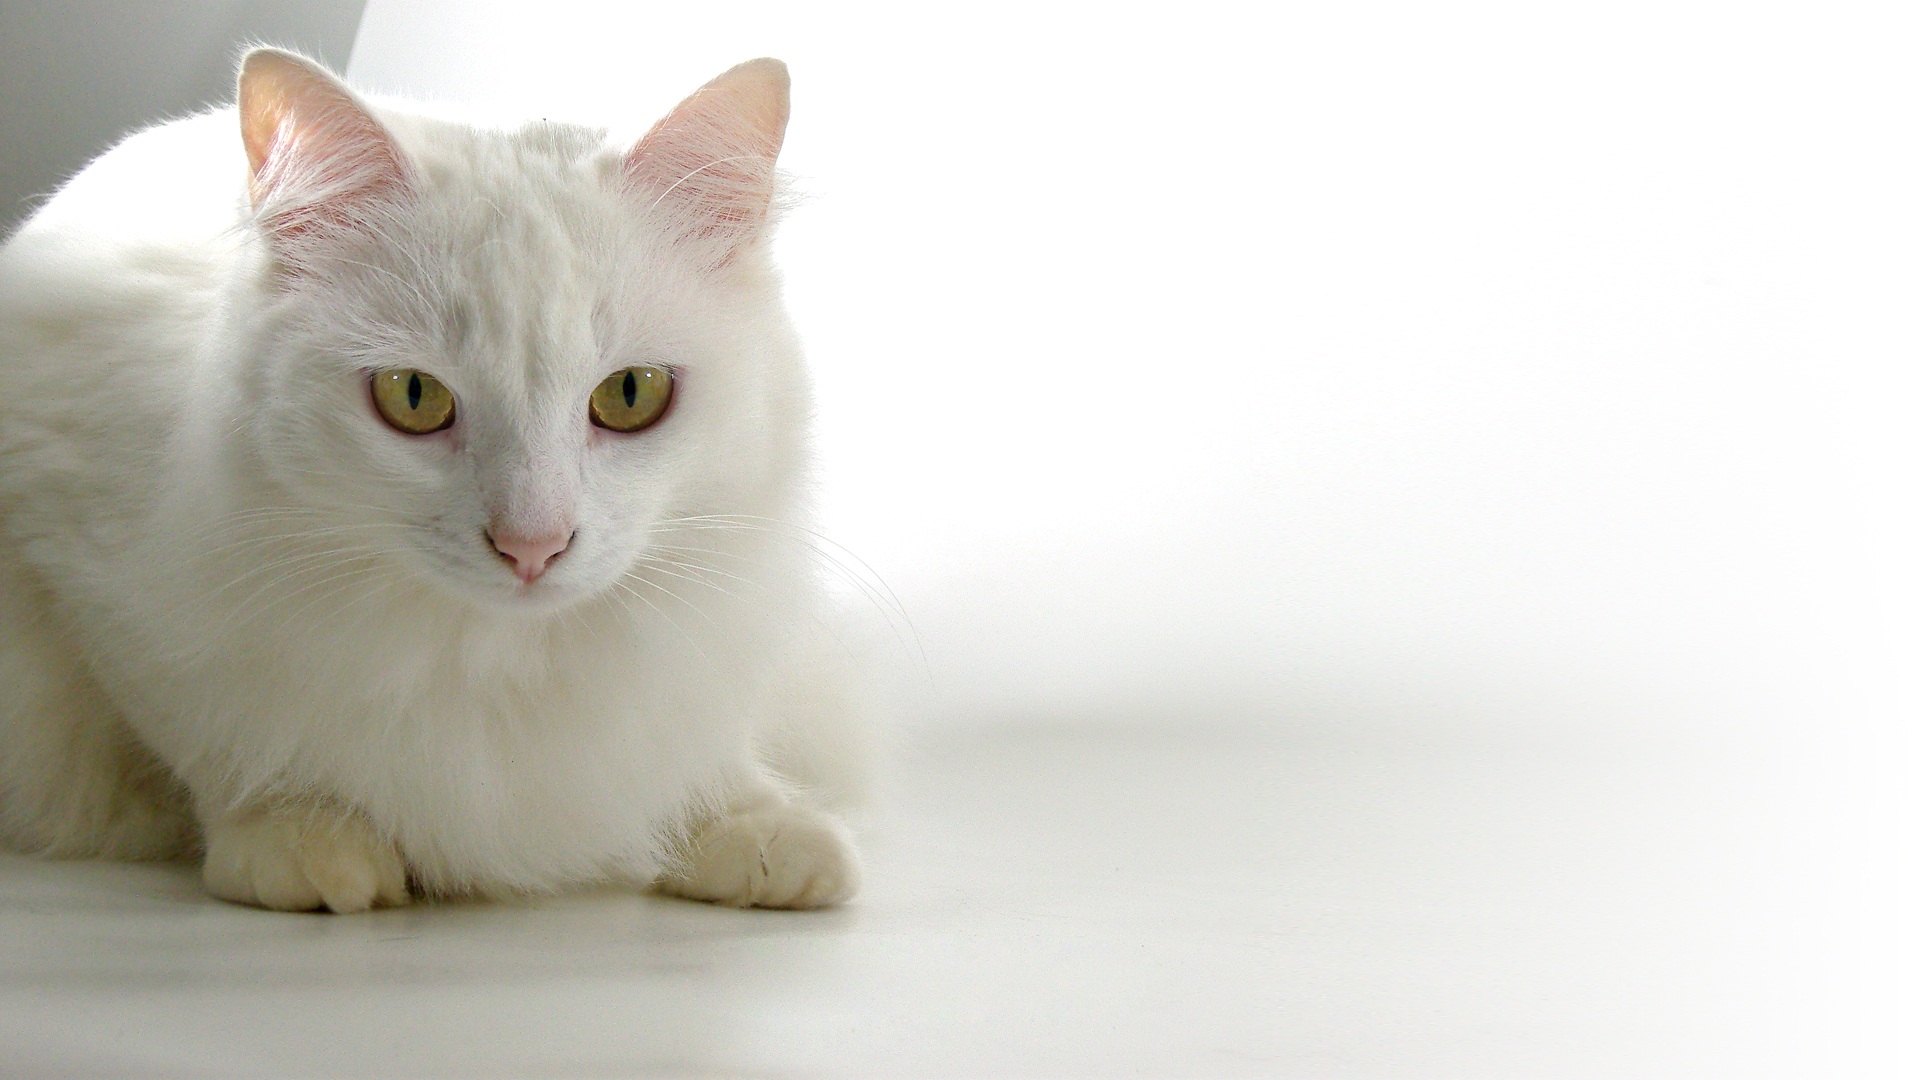
white, cat, mammal, pets, nose, whiskers, catherine, animals, vertebrate, persian, white skin, turkish van, burmilla, small to medium sized cats, cat like mammal, domestic short haired cat, turkish angora